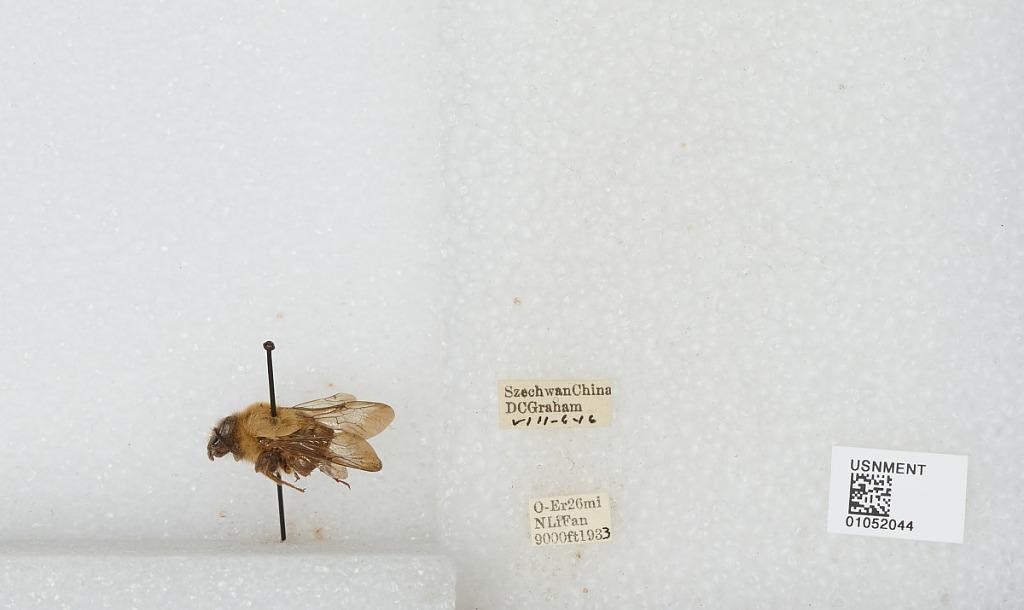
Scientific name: Bombus sp.
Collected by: D. Graham
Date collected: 1933-8-6
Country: China
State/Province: Sichuan
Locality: O-Er 26 mi N Li Fan